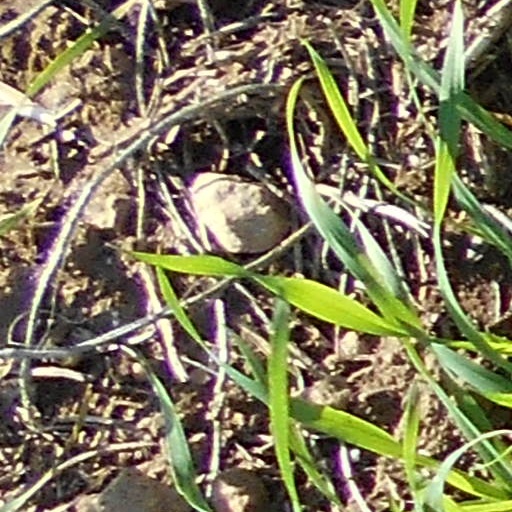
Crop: wheat